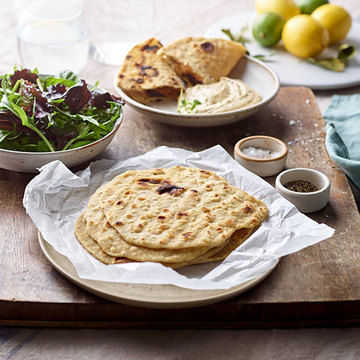
Dish: chapati